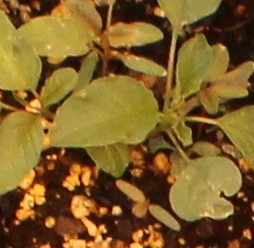
Label: Palmer Amaranth